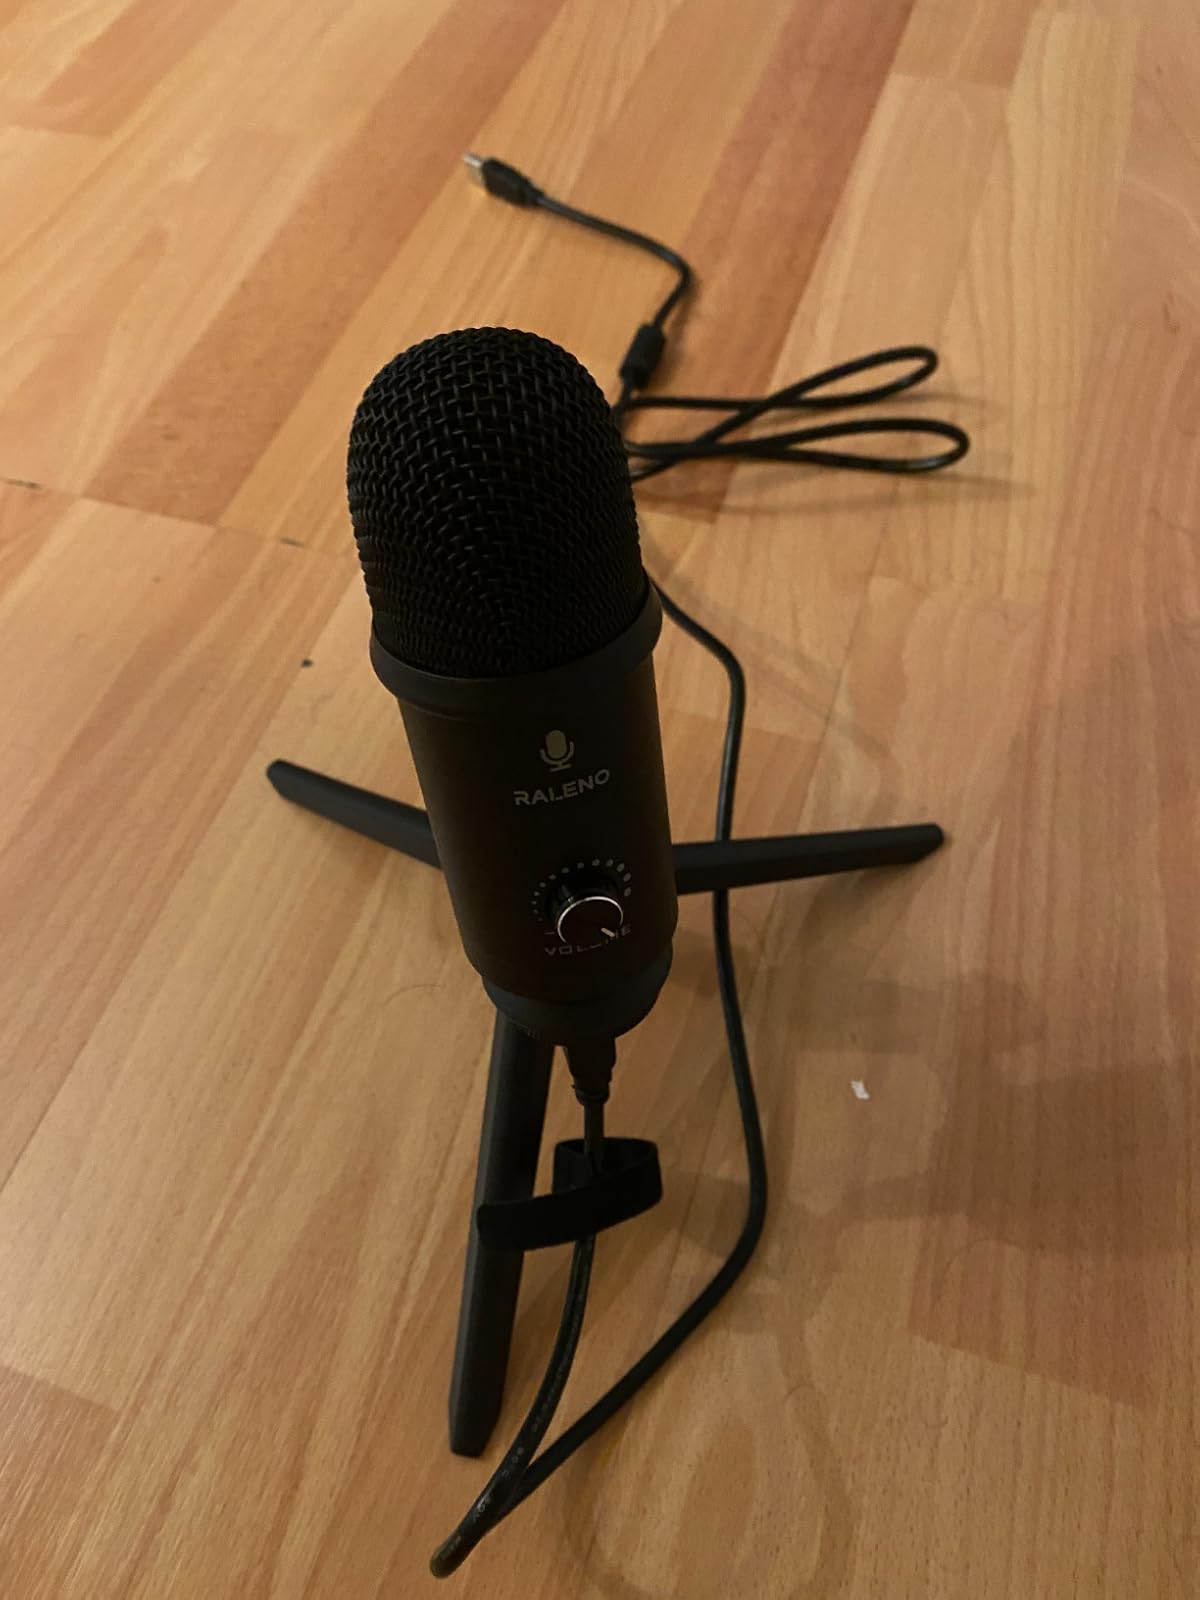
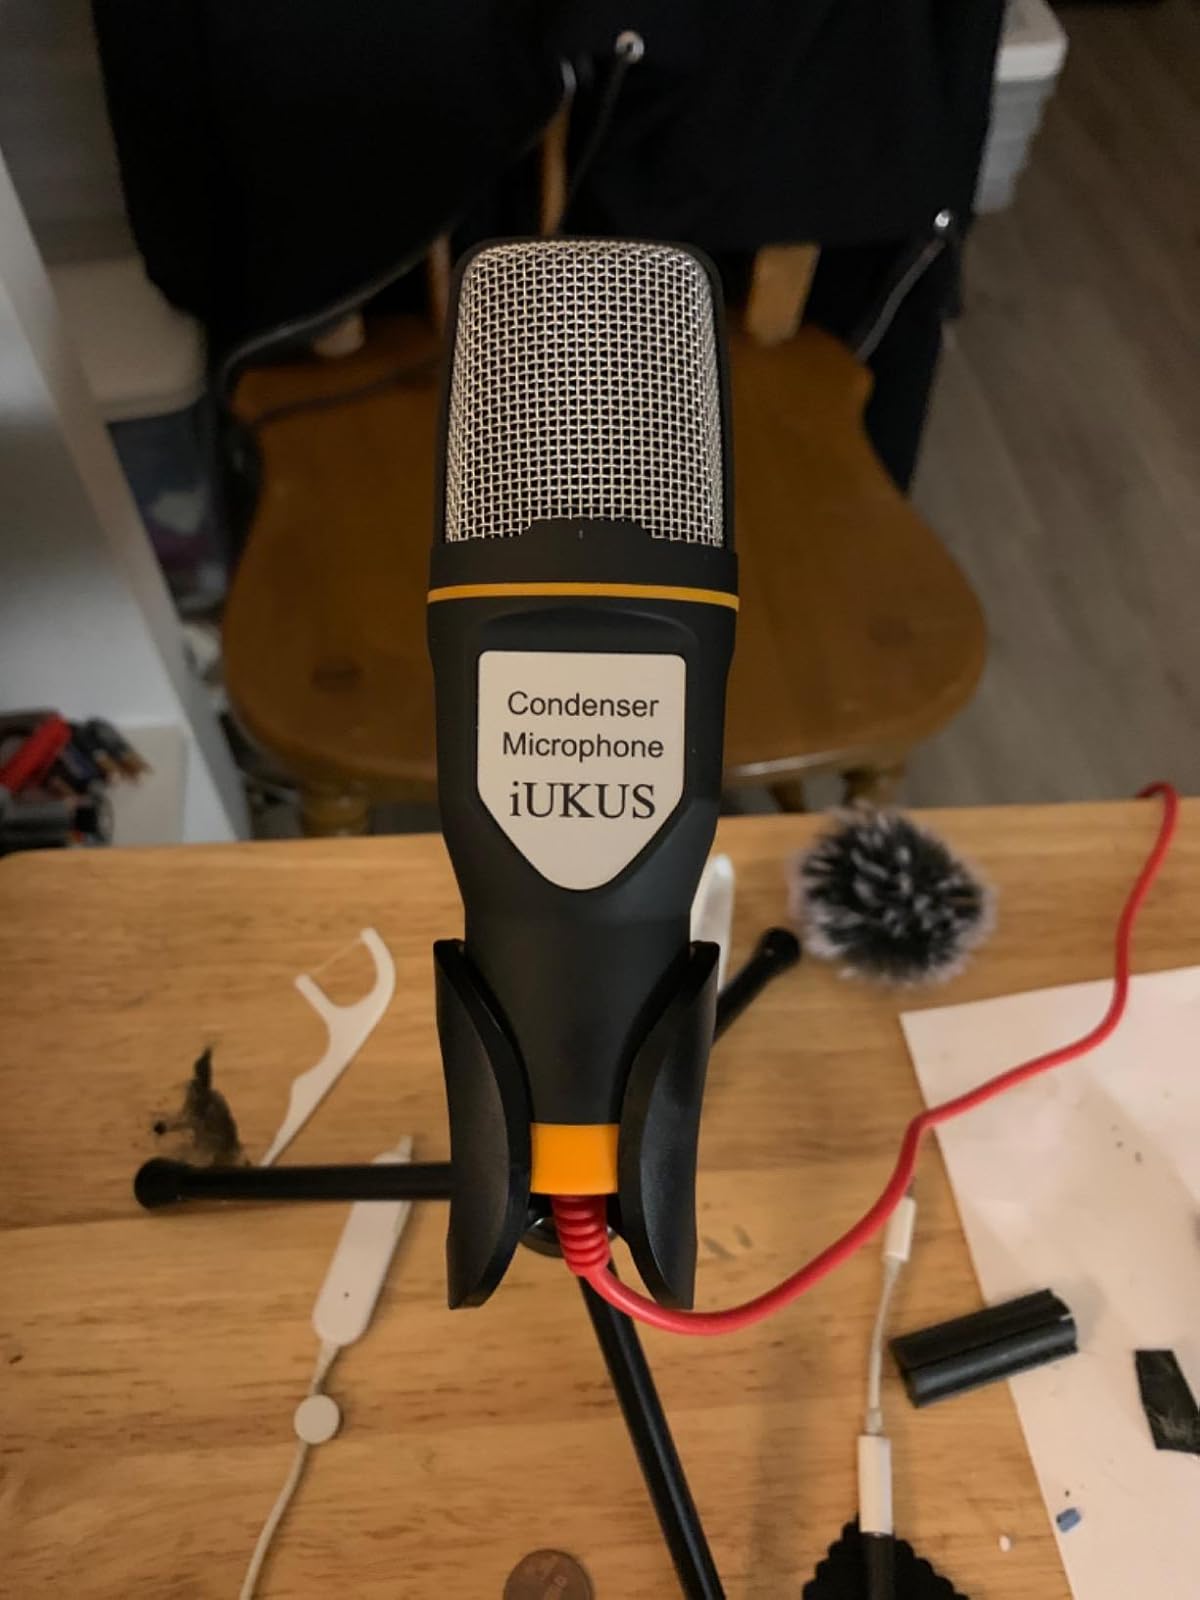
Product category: microphone
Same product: no